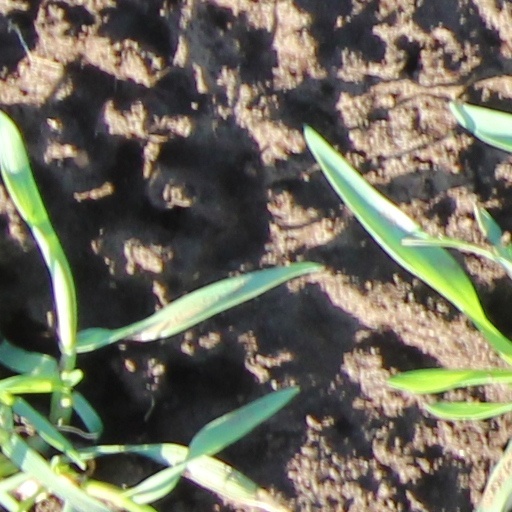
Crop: wheat